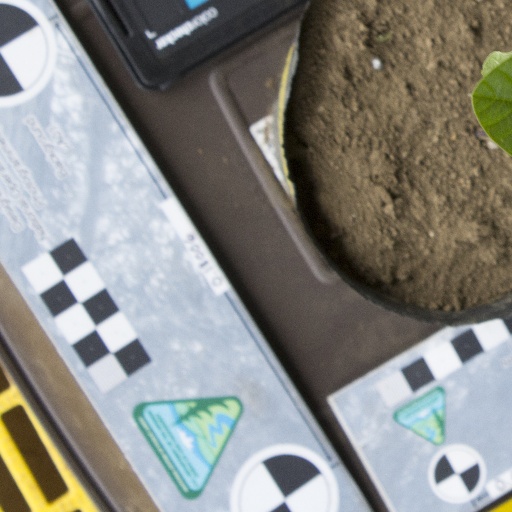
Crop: soybean